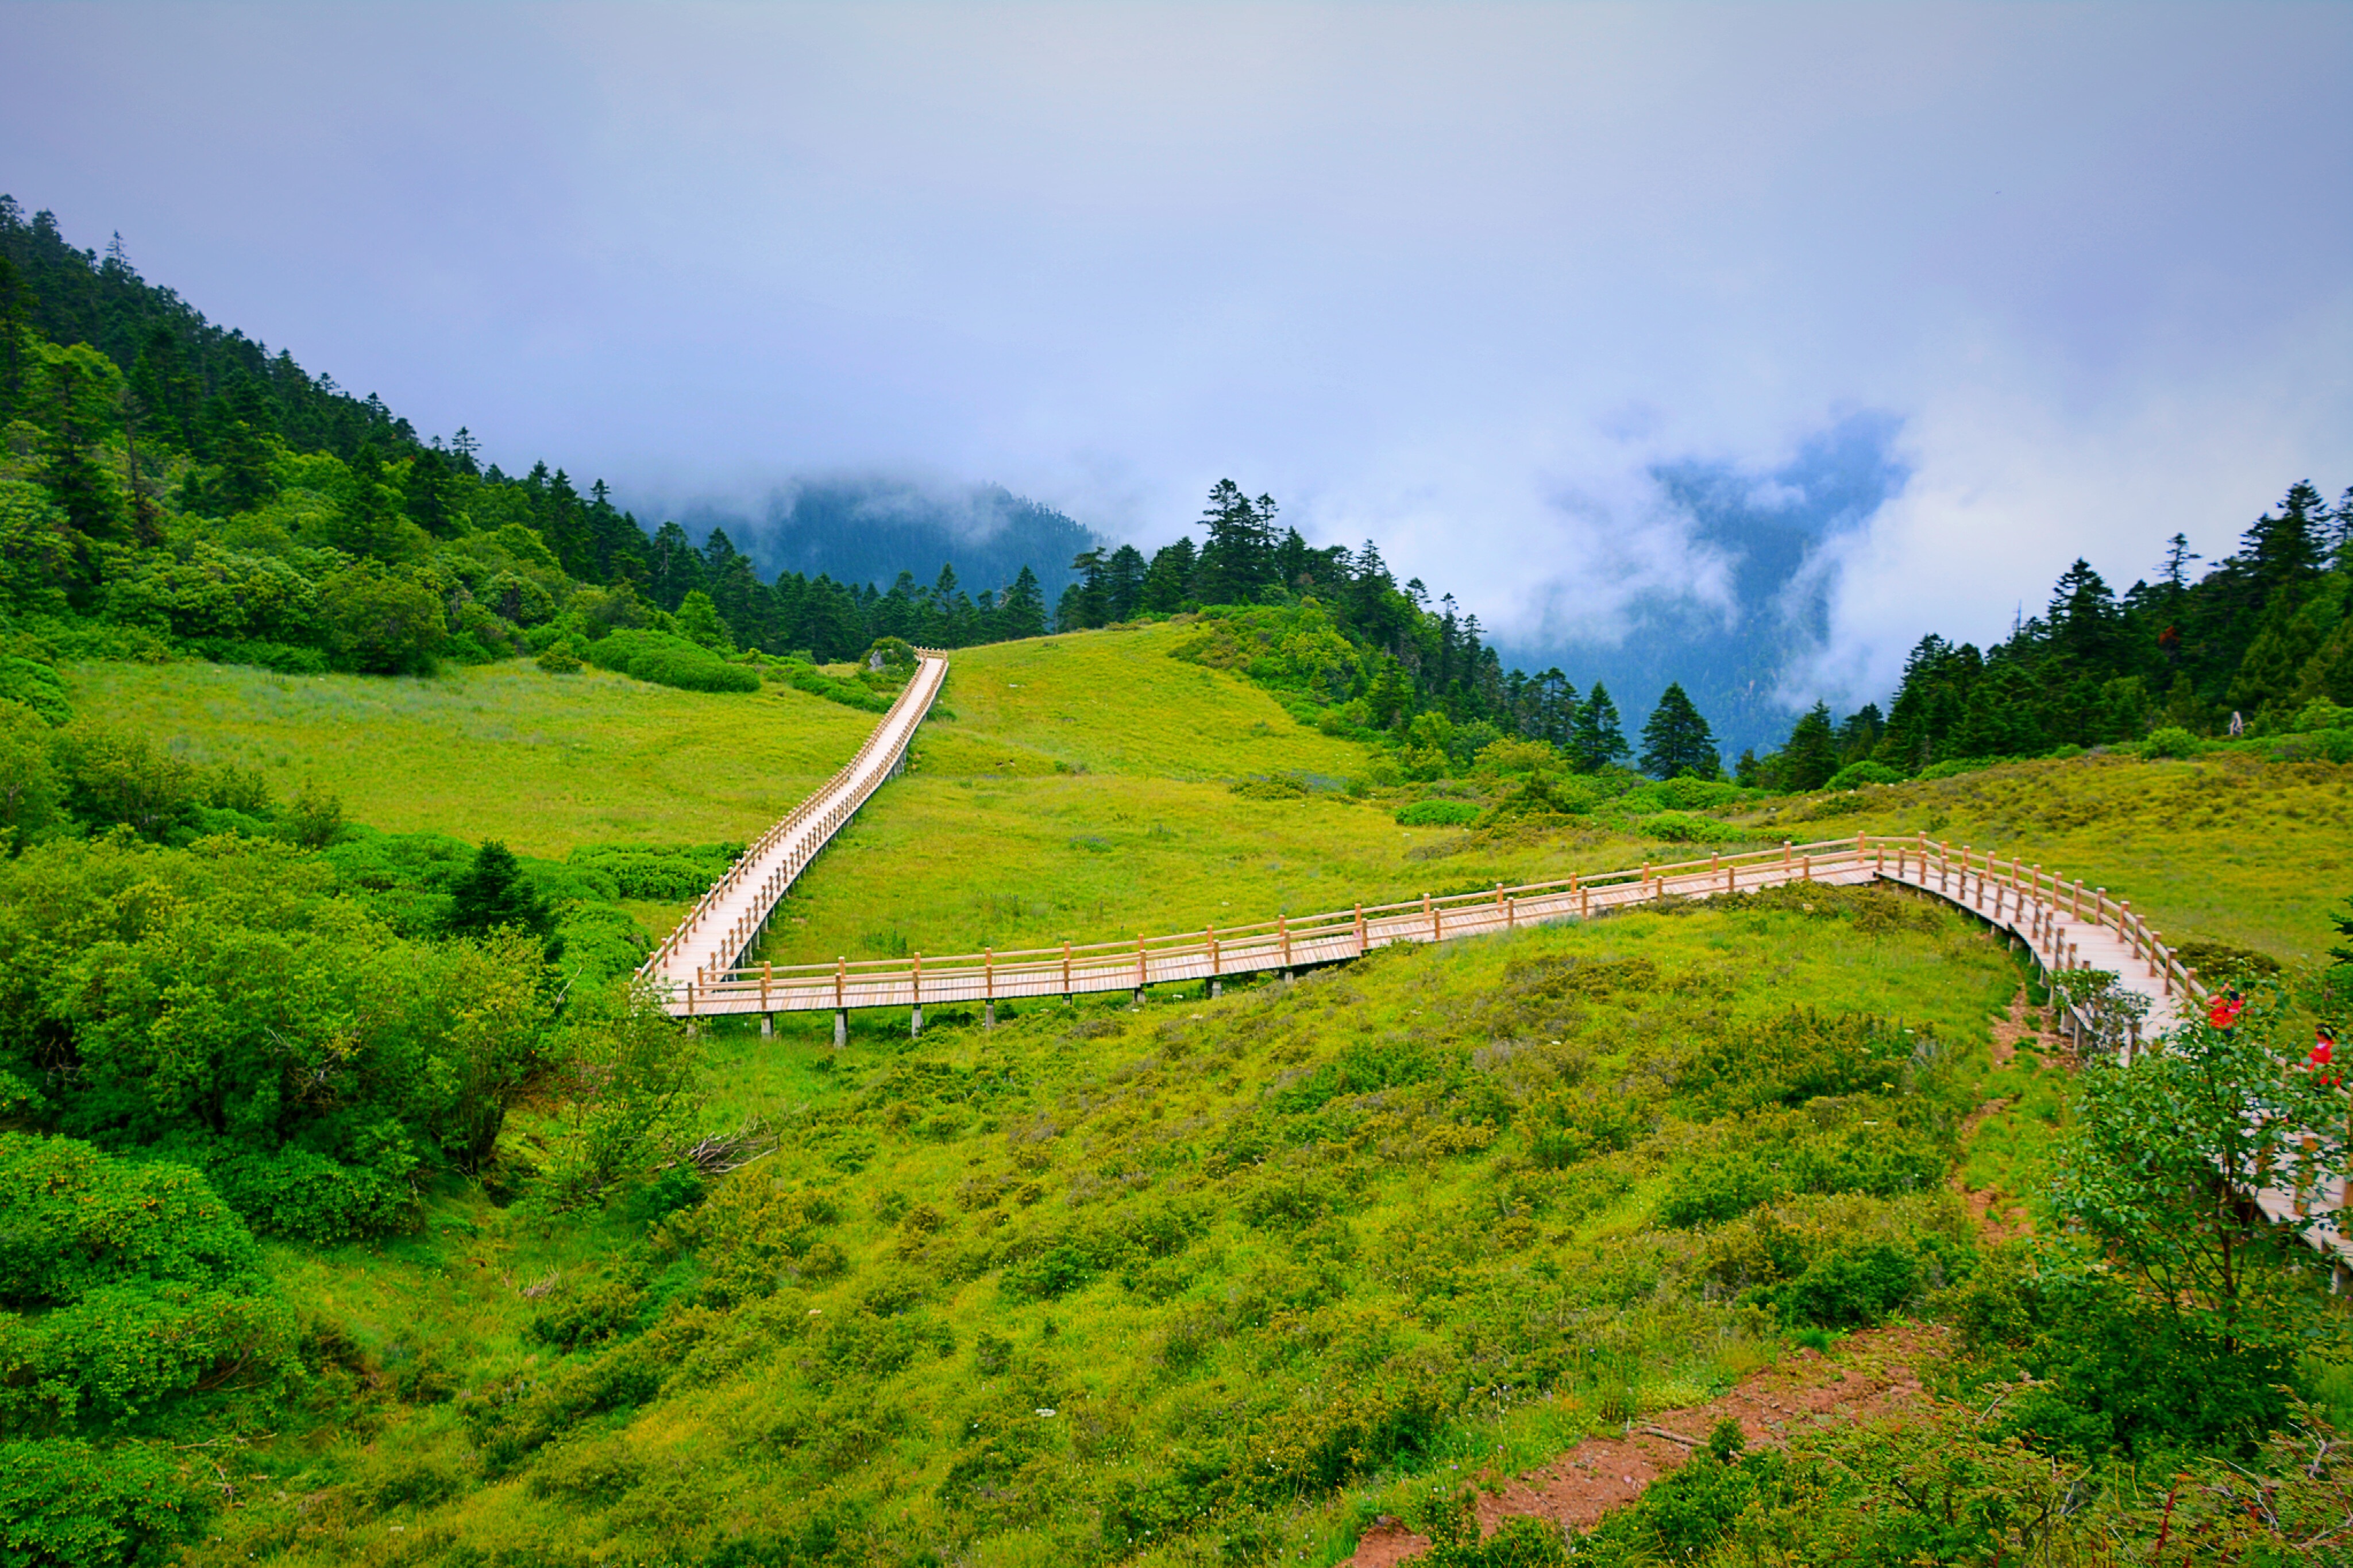
landscape, nature, mountain, road, bridge, field, meadow, plank, hill, highway, valley, mountain range, pasture, reservoir, highland, ridge, clouds, alps, grassland, plateau, habitat, ecosystem, rural area, aerial photography, mountain pass, mountainous landforms, nonbuilding structure